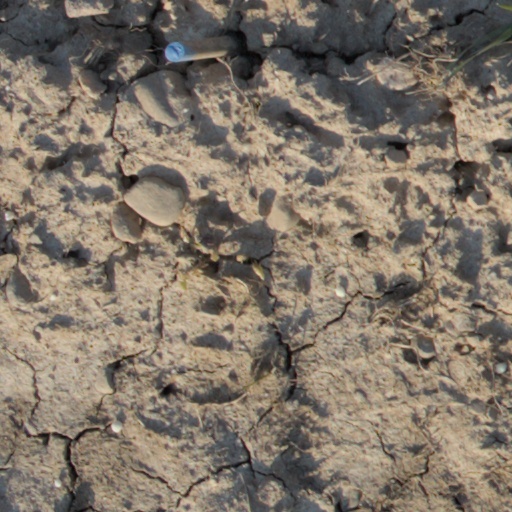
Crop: wheat